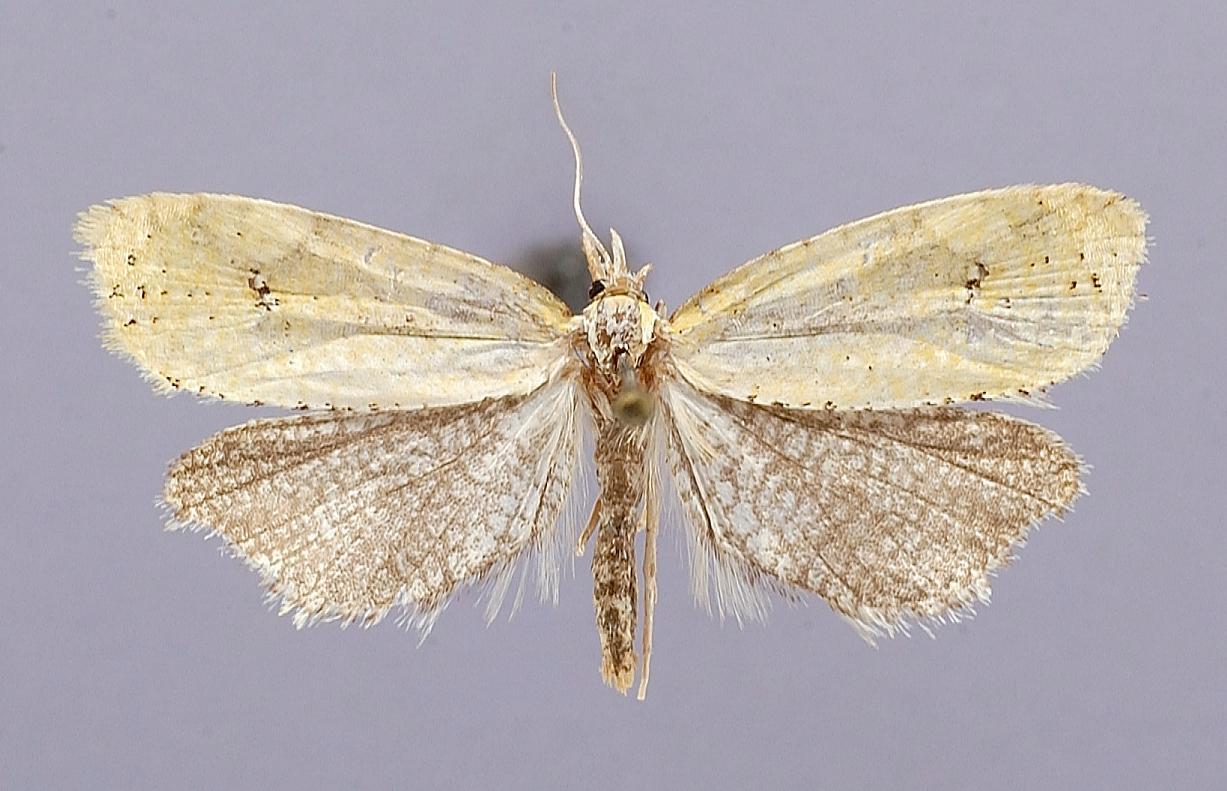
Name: Hysterosia primula
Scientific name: Hysterosia primula Walsingham, 1914
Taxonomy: Animalia, Arthropoda, Insecta, Lepidoptera, Tortricidae
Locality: Popocatepetl Park, 8,000-10,000 ft, Puebla, Mexico
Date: [Not Stated]